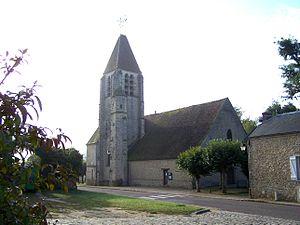
Église de La-Celle-les-Bordes (Yvelines, France)